Zaghouan Aqueduct

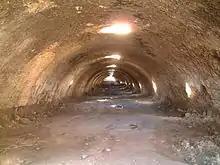
View of a vault of the cistern at La Malga

The distribution of the water within Carthage is not yet entirely clear. It seems that the channel discharged into two cisterns and the water was further distributed from these. To date, however, archaeological excavations have found no sure signs of discharge into the cisterns.